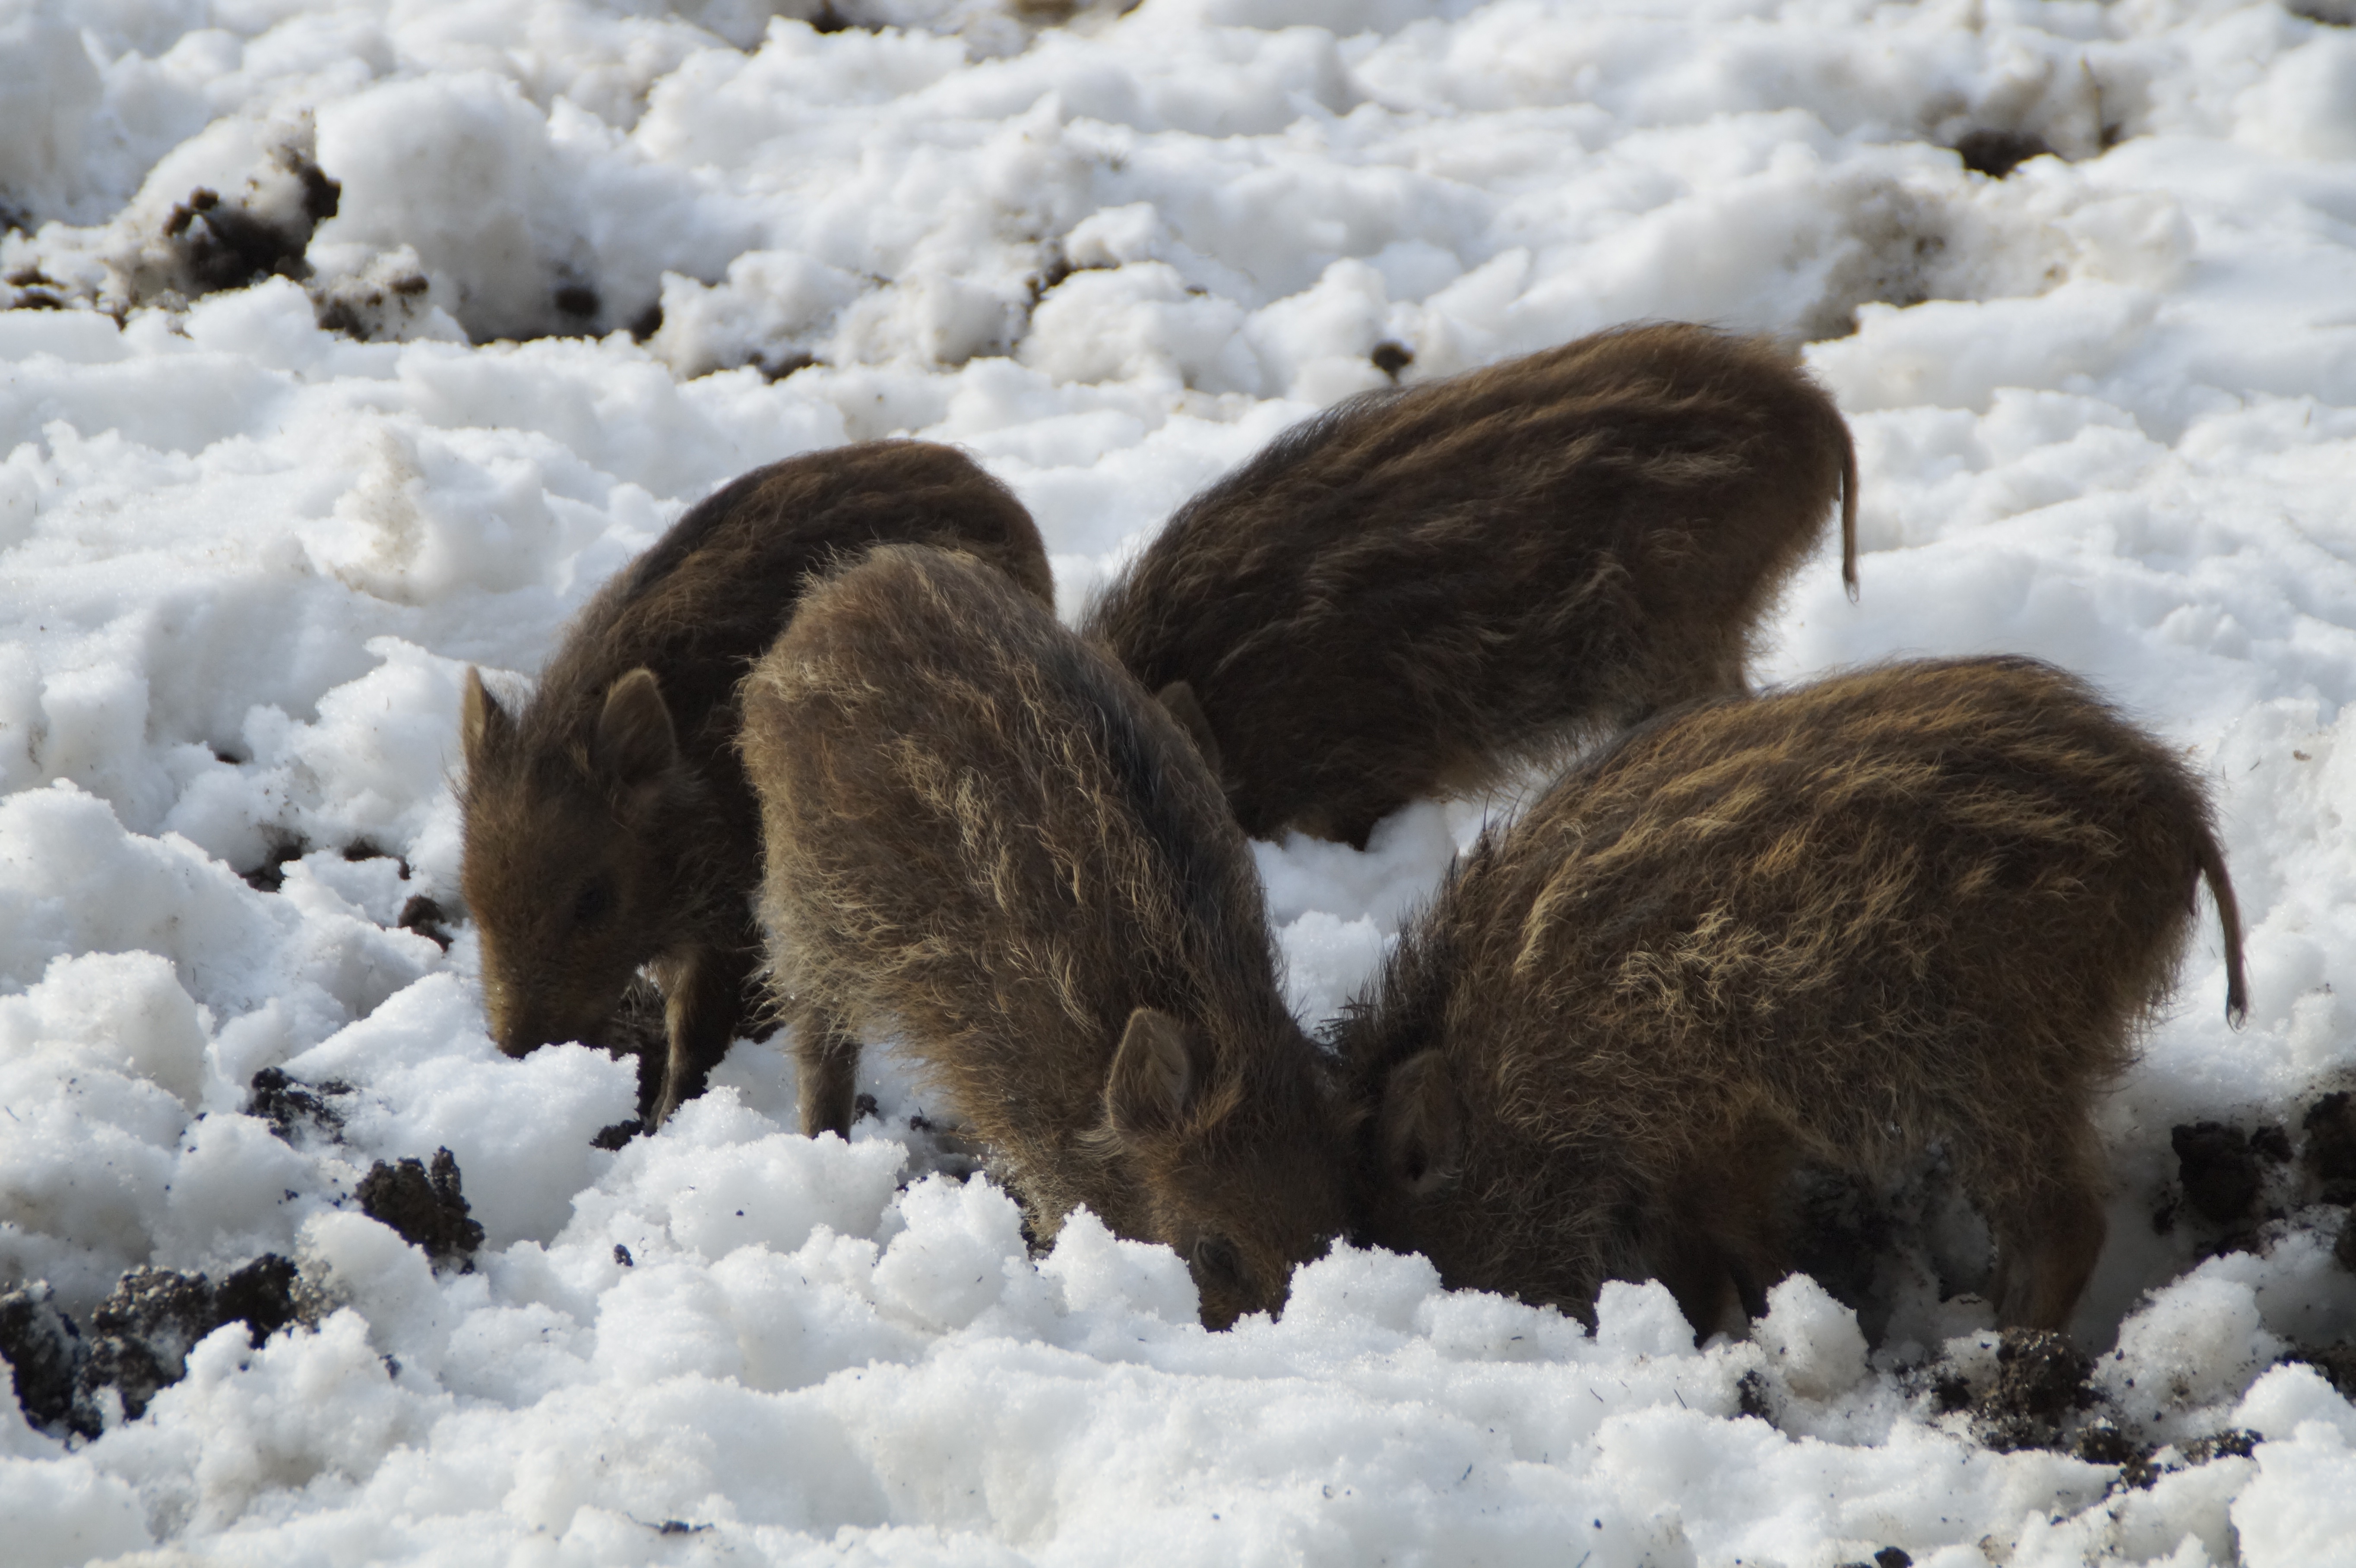
snow, cold, winter, wildlife, young, weather, mammal, child, fauna, children, piglet, litter, pig, dig, wintry, foraging, tundra, head drawing, brothers and sisters, little pig, wild boars, deer park, digging around, muskox